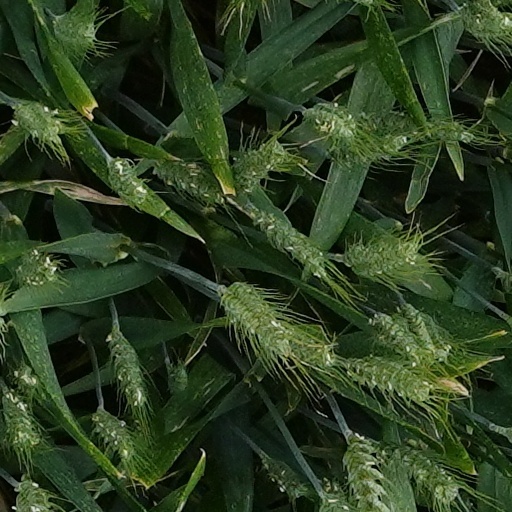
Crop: wheat